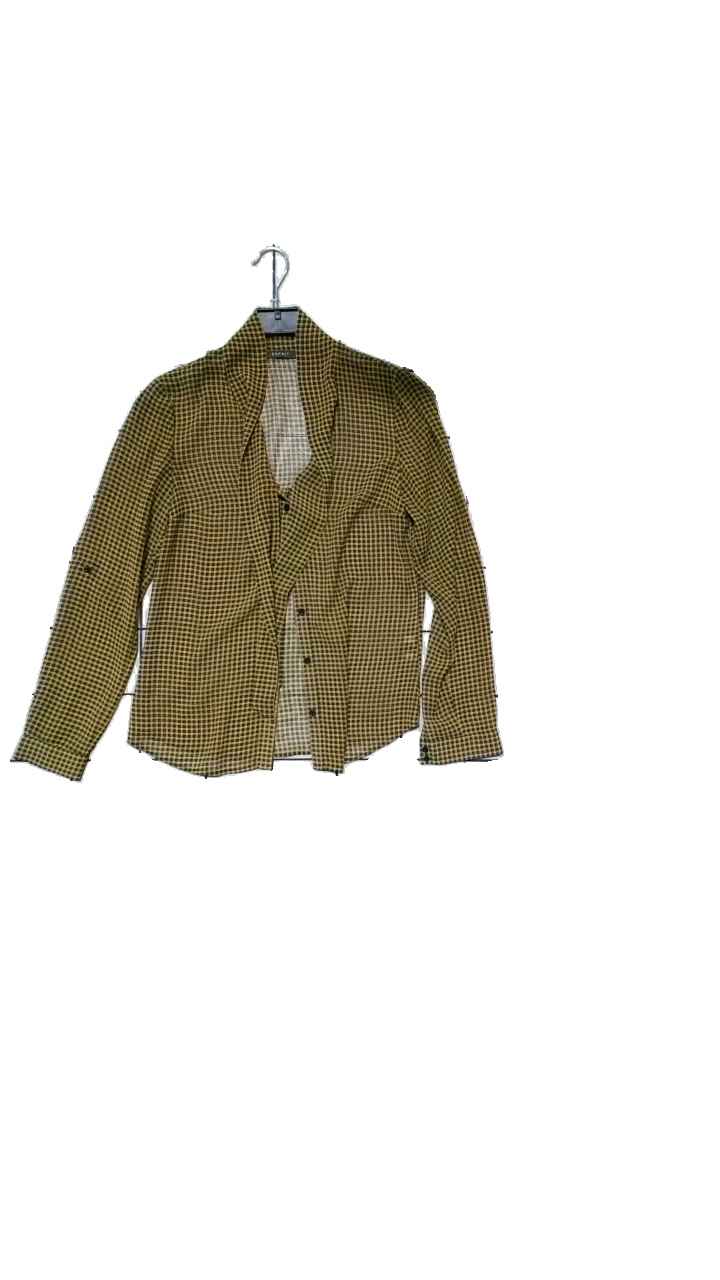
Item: Blouse (Ladies)
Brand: Esprit
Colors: Yellow, White, Multicolor
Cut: Regular
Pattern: Dots
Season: All
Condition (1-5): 4
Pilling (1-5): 4
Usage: Reuse
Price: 50-100